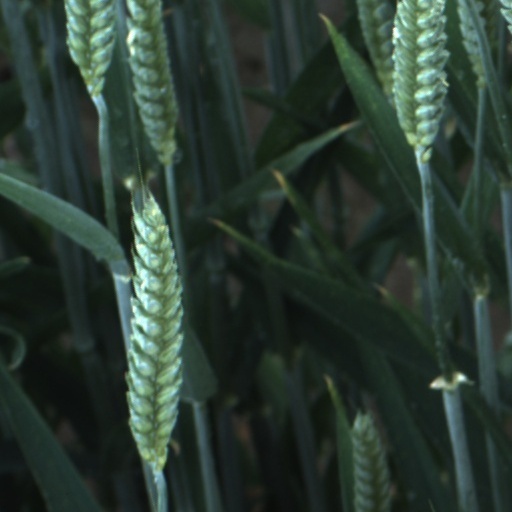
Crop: wheat